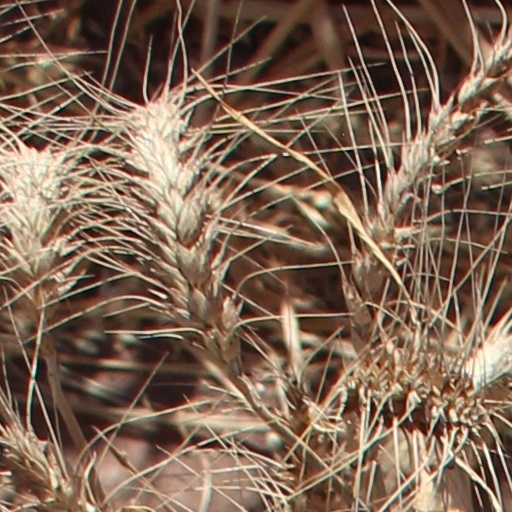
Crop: wheat